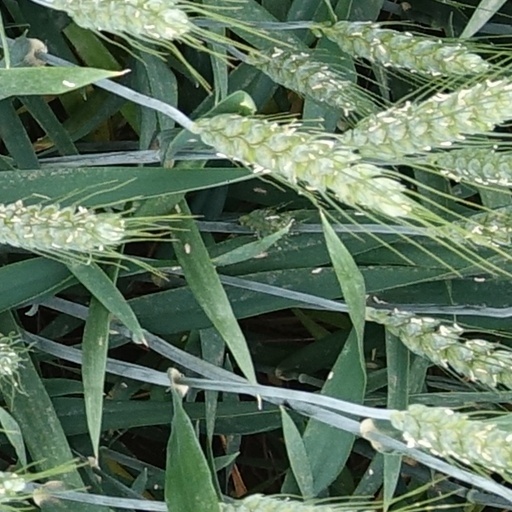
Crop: wheat